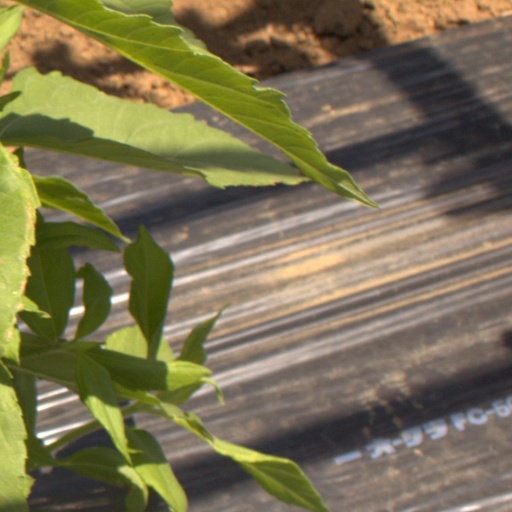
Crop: Jerusalem artichoke